West Herzegovina Canton

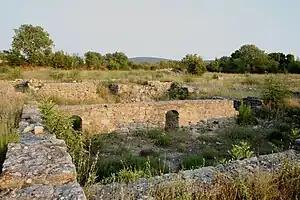
Ruins of an ancient fort dating back to the Roman Period, in Humac

After the collapse of Austria-Hungary and after the creation of the Kingdom of Serbs, Croats and Slovenes, the territory of the West Herzegovina Canton remained part of the District of Mostar. However, with the creation of banovinas in 1929, the territory became part of the Littoral Banovina, and in 1939 it was incorporated in the Banovina of Croatia, where it "de iure" remained until 1943.